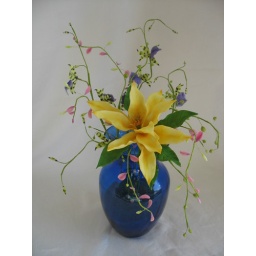
Michelia focal gumpaste flower in this arrangement with the pink dancing ladies and purple rain orchids.